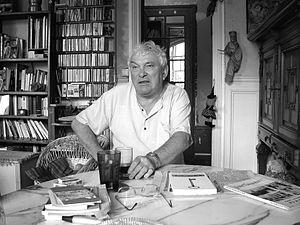
Jean-Michel Mension, est un journaliste et écrivain français.